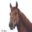
Label: horse